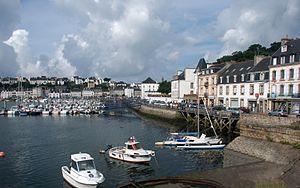
Audierne [odjɛʁn] est une ancienne commune française, située dans le département du Finistère en région Bretagne.
Audierne [odjɛʁn] est une commune française située dans le département du Finistère en région Bretagne.